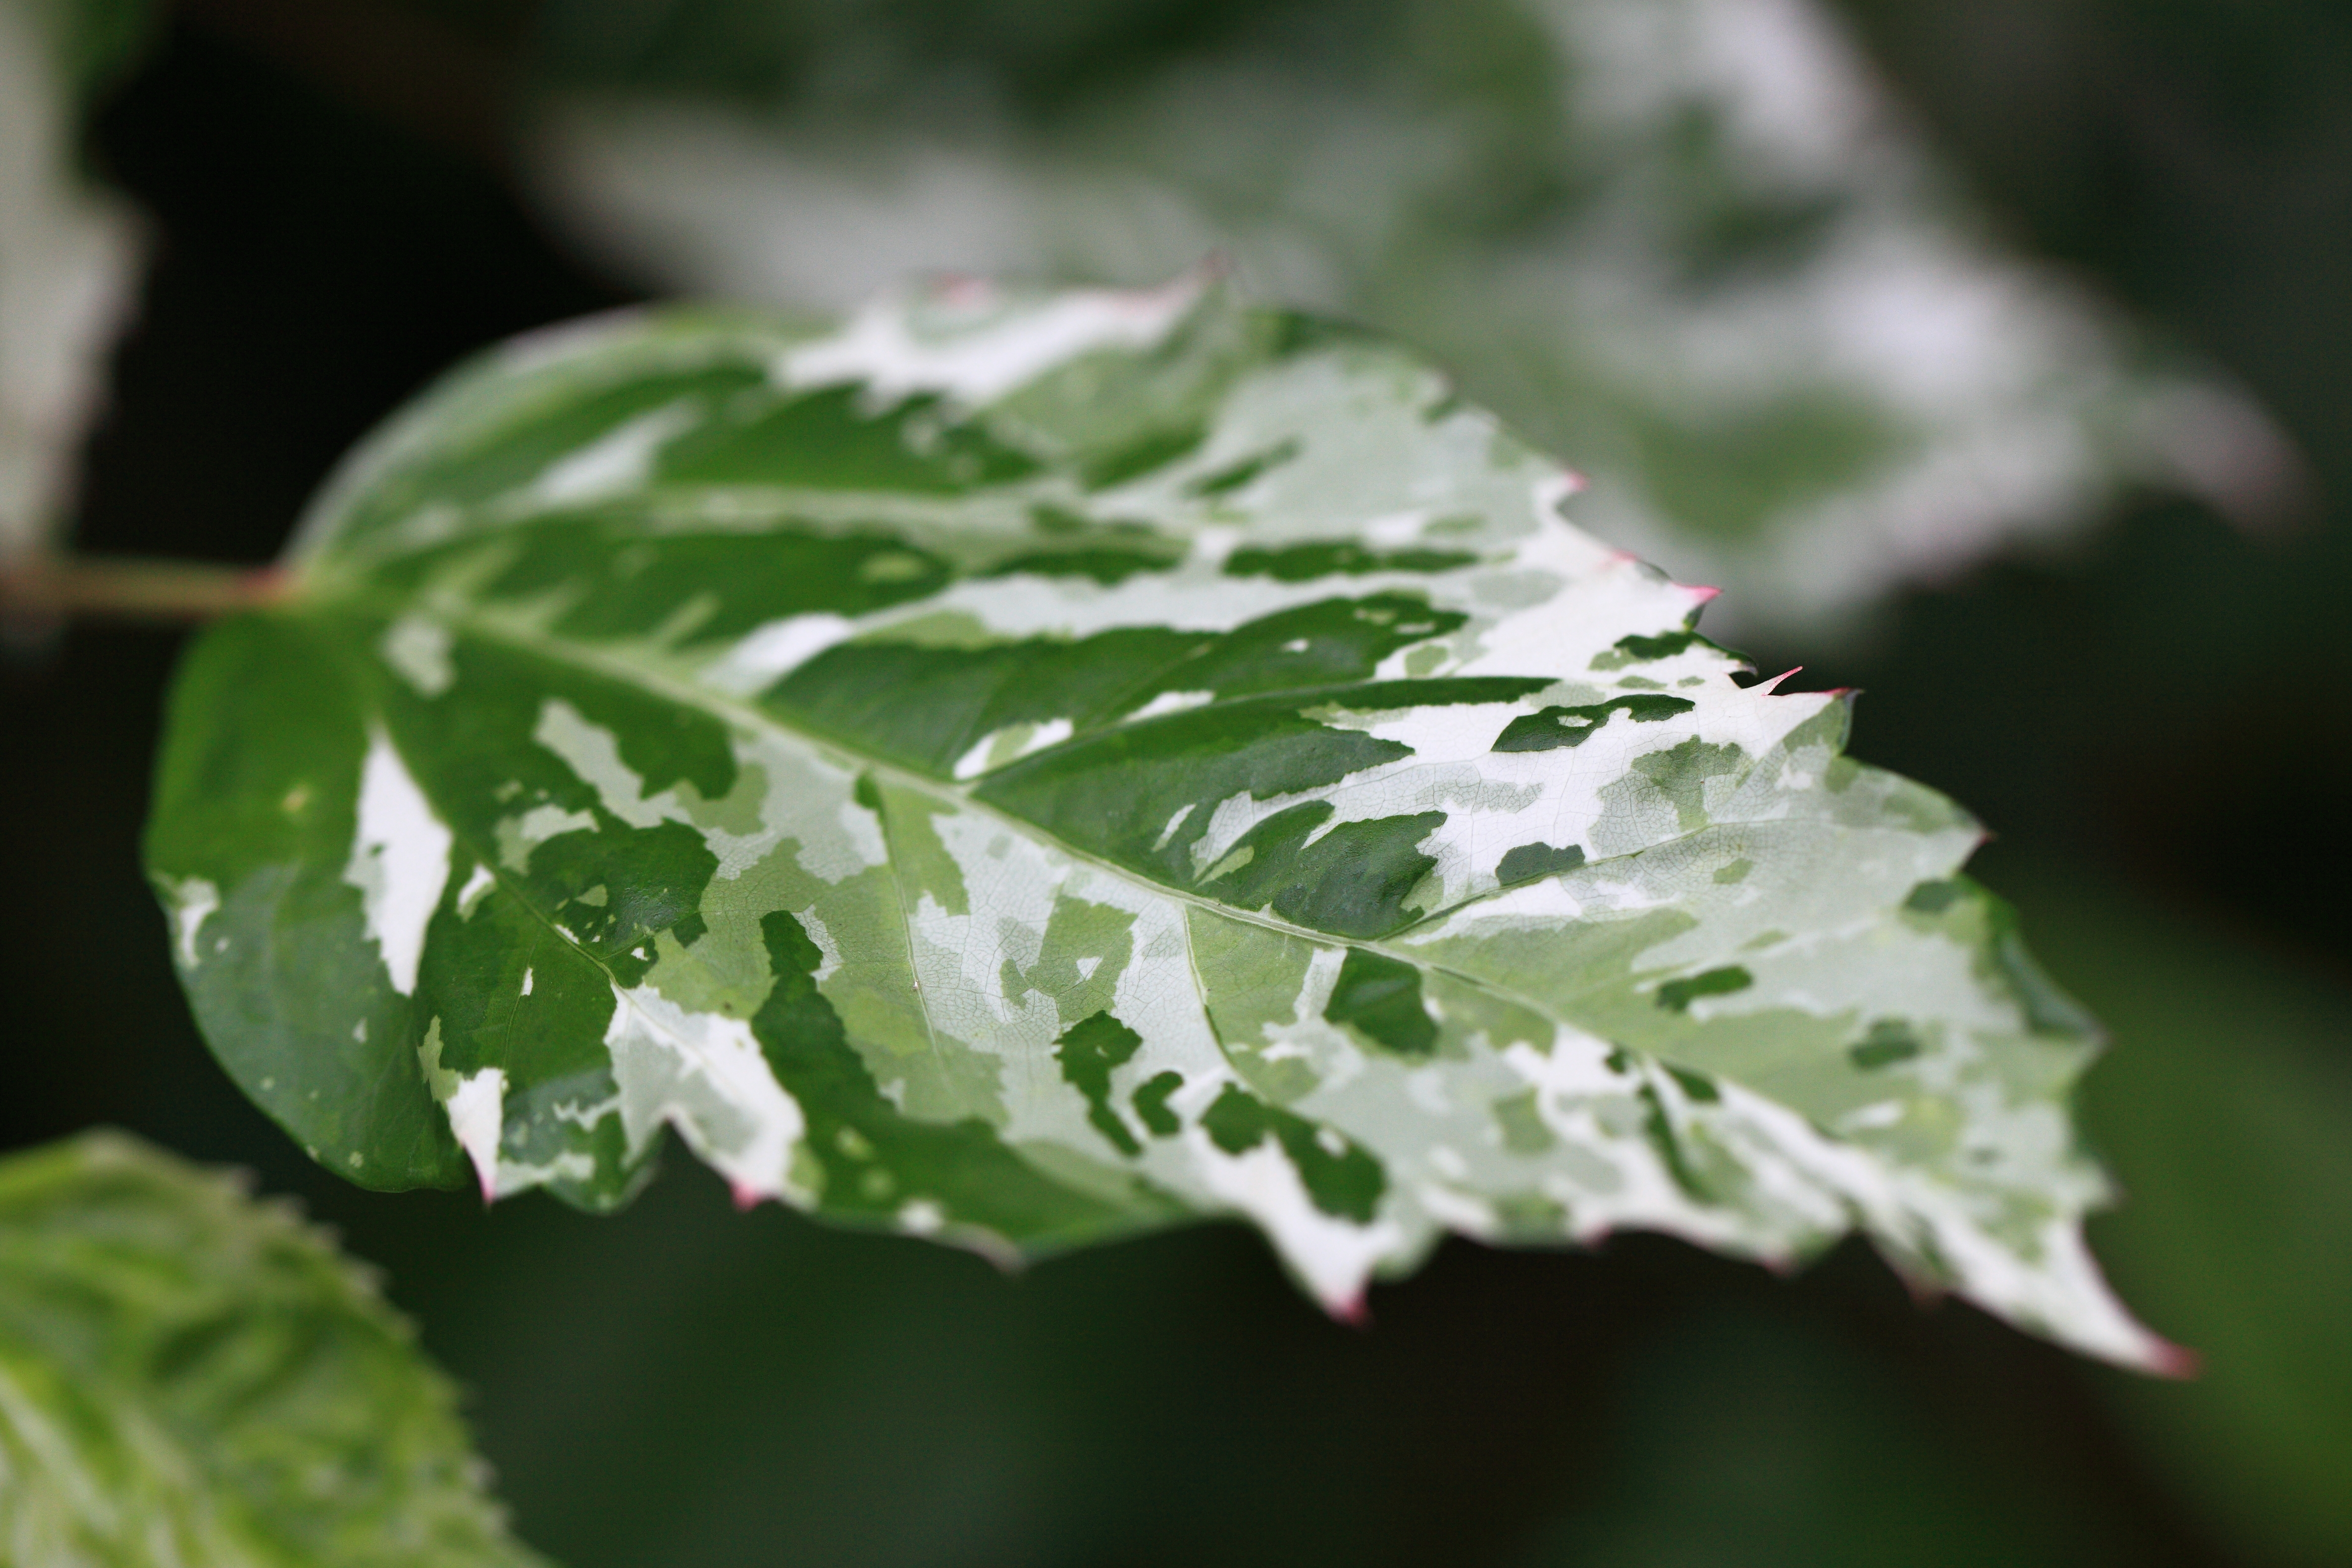
tree, nature, grass, branch, plant, photography, leaf, flower, frost, green, high, produce, botany, flora, close up, shrub, 5d, hires, markii, hi, res, resolution, macro photography, flowering plant, annual plant, plant stem, land plant, canonef100mmf28lmacroisusm